Sulawesi

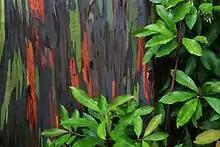
The colorful bark of "Eucalyptus deglupta"

A bronze Amaravathi statue was discovered at Sikendeng, South Sulawesi near Karama river in 1921 which was dated to 2nd–7th century AD by Bosch (1933). In 1975, small locally made Buddhist statues from 10th-11th century were also discovered in Bontoharu, on the island of Selayar, South Sulawesi.